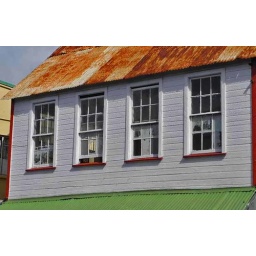
4 windows under a rusty roof